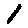
Label: 1